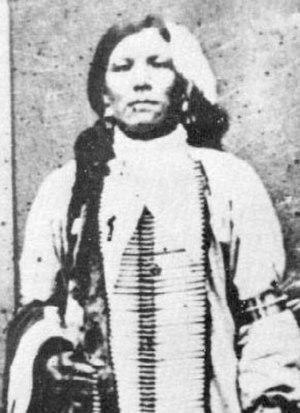
Les mines d'or ont longtemps mobilisé des millions d'orpailleurs, ces chercheurs d'or attirés par la moindre rumeur, générant d'innombrables conflits et colonisations de territoires, ou même de continents entiers. Une partie seulement des gisements permettaient une exploitation durable, sous forme de mines plus ou moins profondes, perpétuant la rareté extrême de l'or jusqu'aux années 1890. Le commerce mondial ayant longtemps reposé sur des monnaies basées sur la riche mais tumultueuse histoire des mines d'argent, la généralisation du billet de banque sera un prétexte pour passer progressivement à l'étalon-or, entraînant une colonisation encore plus massive au cours du XIXᵉ siècle.